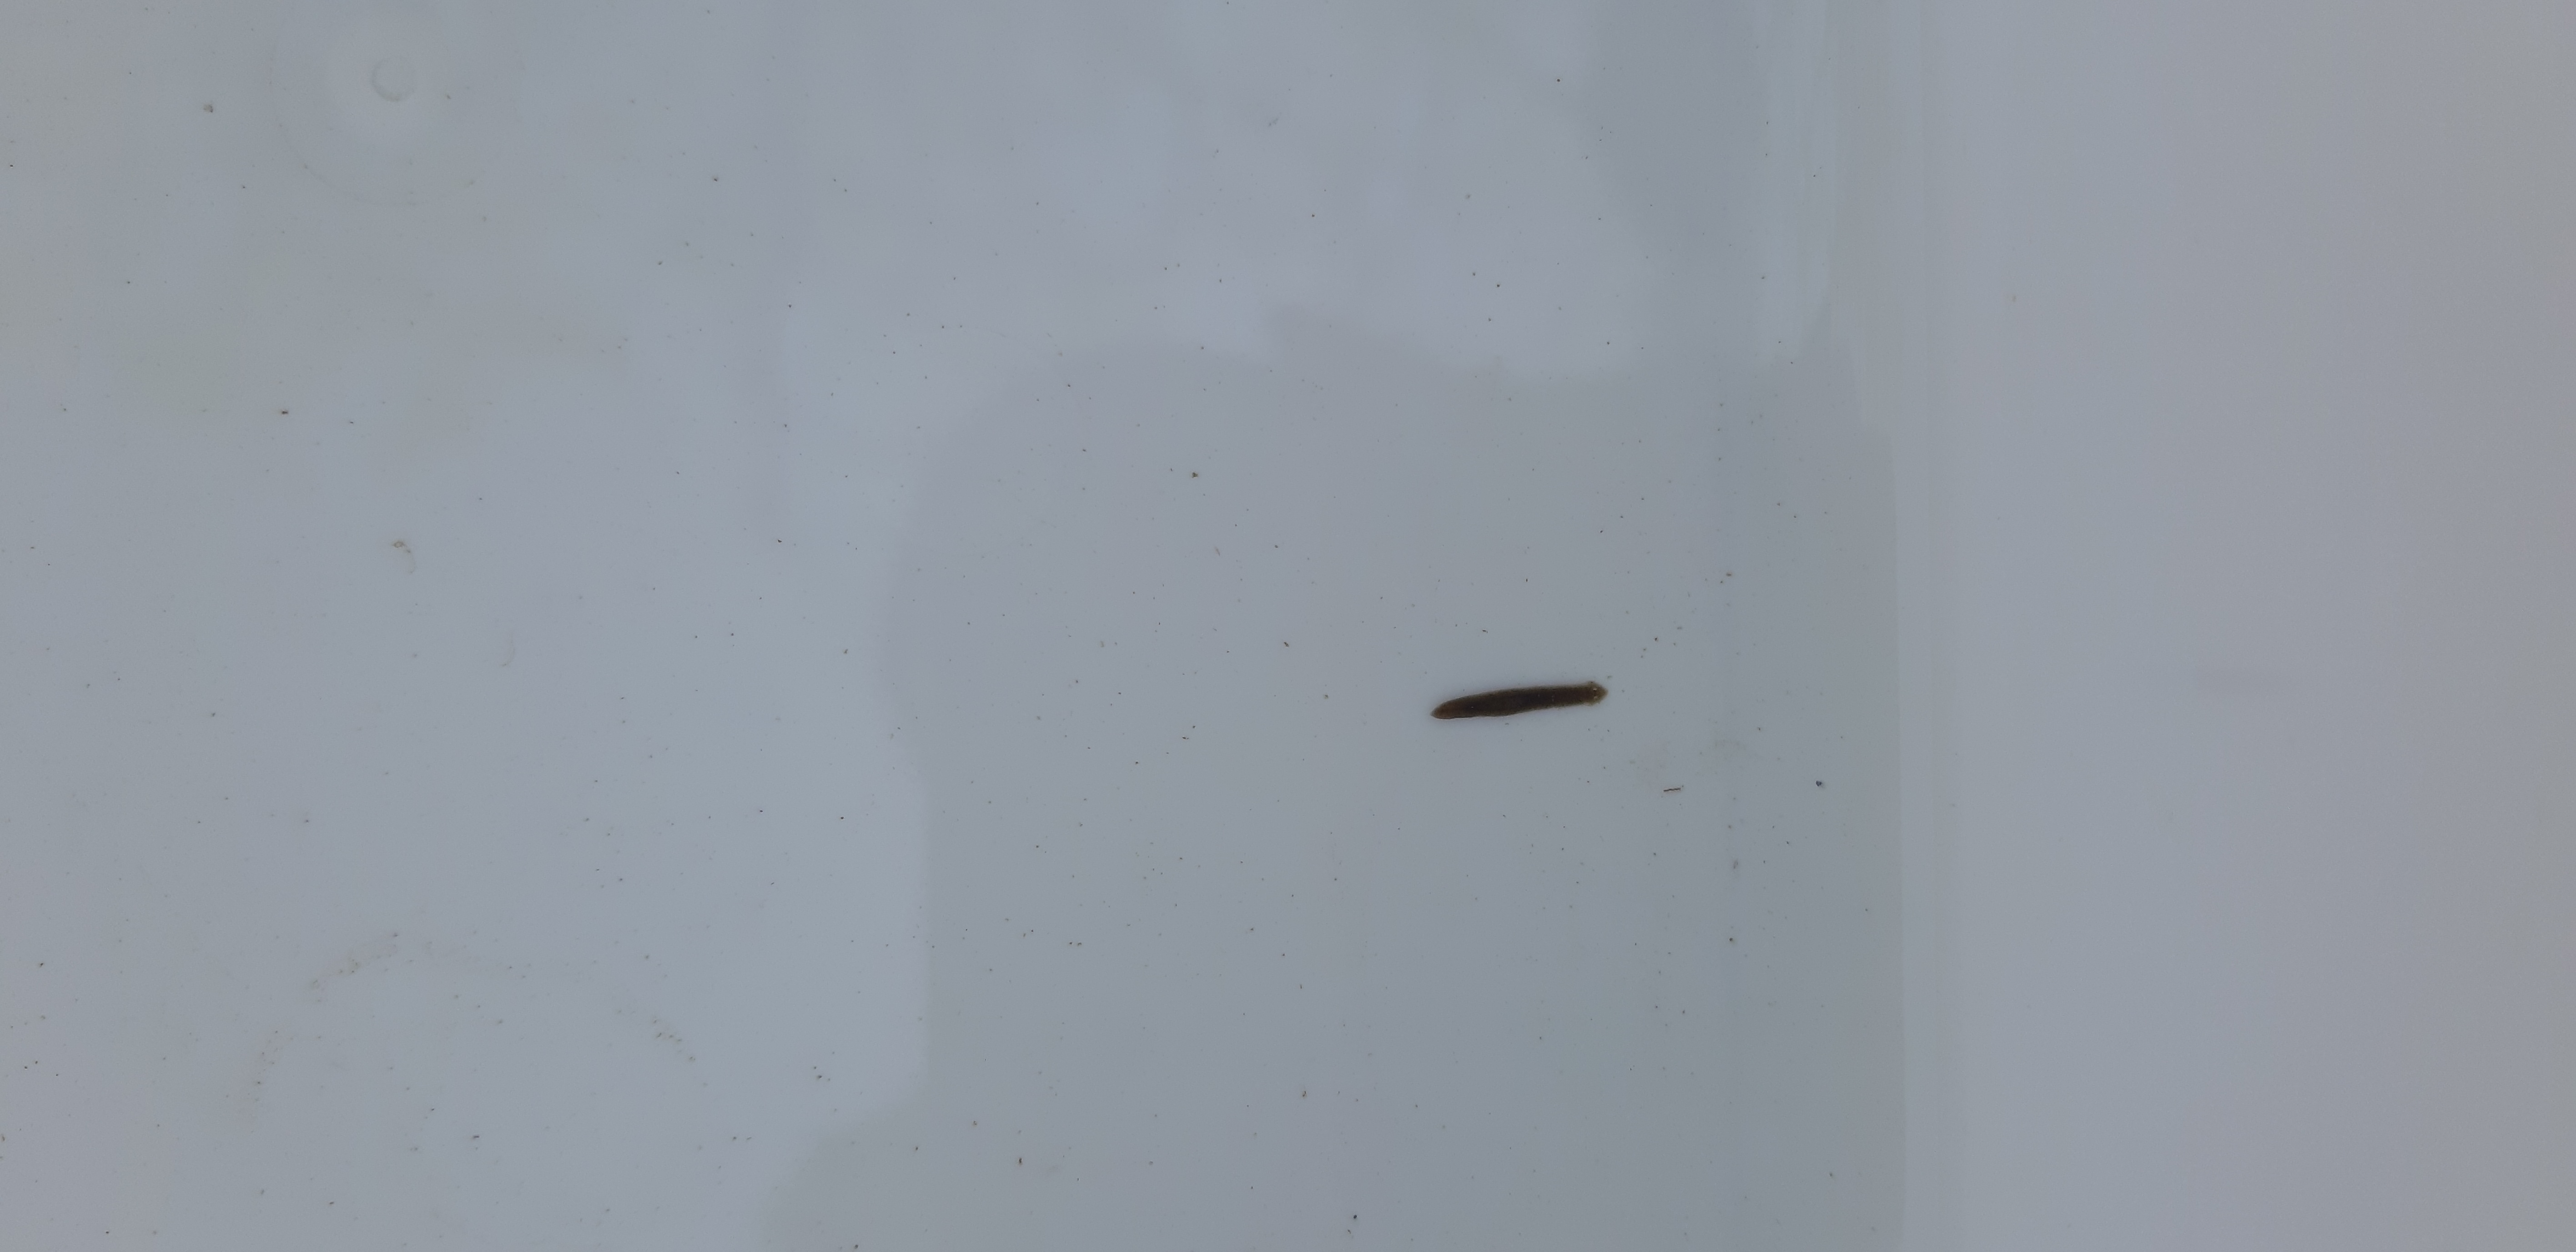
Macroinvertebrate group: flat_worms